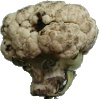
Label: Cauliflower 1